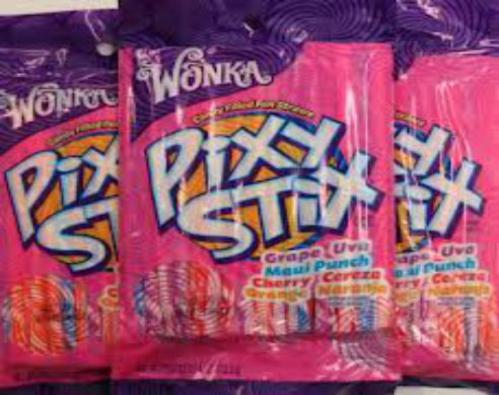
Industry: Leisure